Nuremberg–Ingolstadt high-speed railway

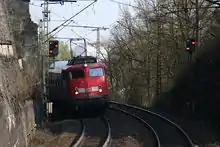
A class 110 locomotive runs through a tight curve in a deep cutting on the Donauwörth–Treuchtlingen line.

In the 1980s, the options for expanding the existing routes had been exhausted in many places: Intercity services reached 200 km/h on upgraded lines. The Augsburg-Oberhausen – Bäumeheim – (Donauwörth) (32.8 kilometres) and Munich-Lochhausen – Augsburg-Hochzoll (42.7 kilometres) sections had already been upgraded for this speed. At the end of May 1981, a total of 256.3 kilometres of track sections could be operated at 200 km/h. A further acceleration of train traffic on the lines, mostly laid out in the 19th century for lower speeds, was generally not possible without major rerouting. For example, numerous narrow curves on the track in the Donauwörth–Nuremberg section (96.3 kilometres) only allowed speeds of up to 160 km/h in places. In the 1980s, long-distance travel between Nuremberg and Munich was around one hour and 40 minutes.